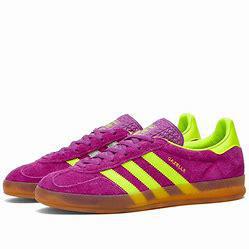
Brand: Adidas
Model: Gazelle Indoor